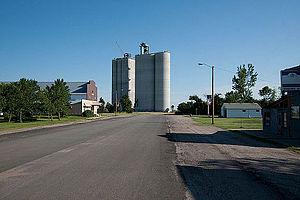
La ville de Nekoma est située dans le comté de Cavalier, dans l’État du Dakota du Nord, aux États-Unis. Sa population s’élevait à 50 habitants lors du recensement de 2010, estimée à 49 habitants en 2018.